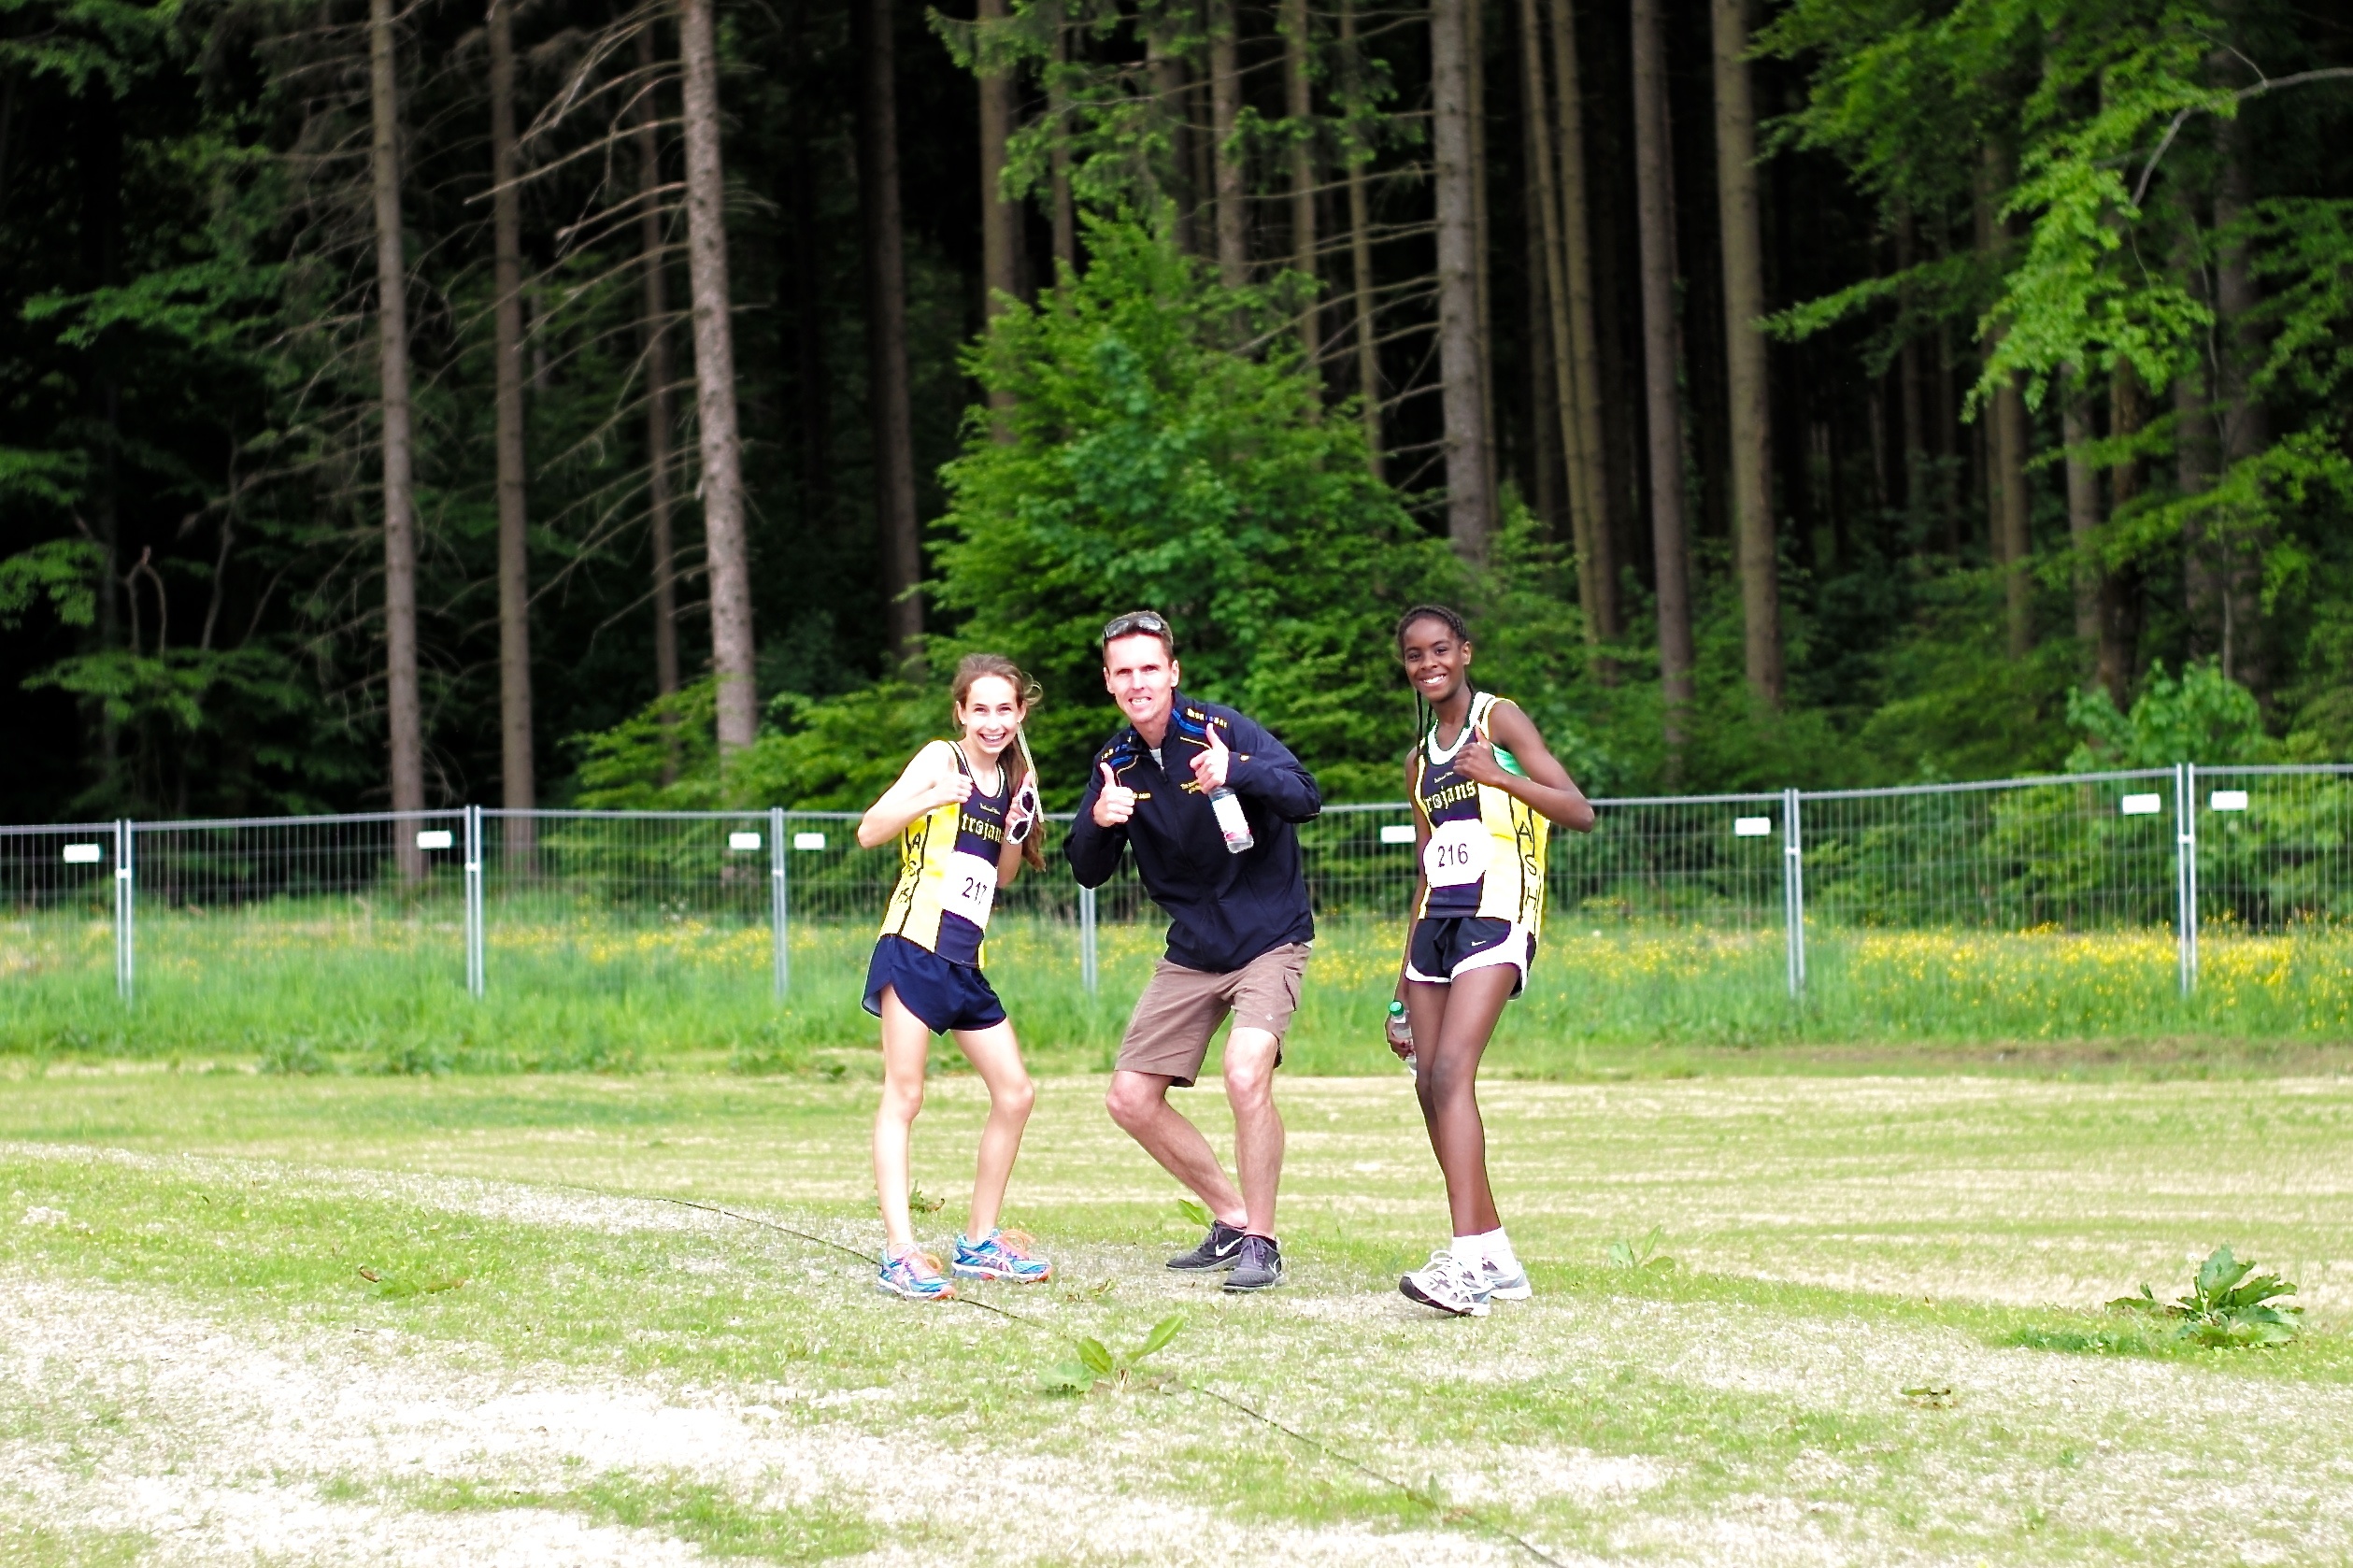
running, race, sports, endurance, athletics, physical exercise, human action, endurance sports, duathlon, cross country running